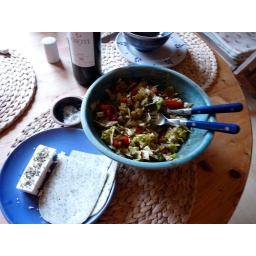
I just love salad with sheep cheese and goat cheese. (The bread was still in the oven.)